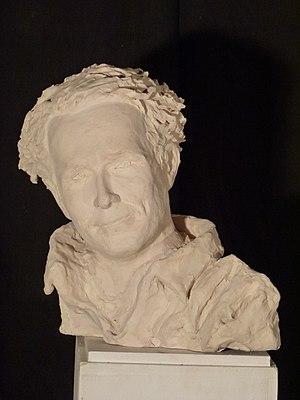
Buste de Jean Mermoz. Sculpture de Délie Duparc. Terre cuite.
Jean Mermoz, né à Aubenton le 9 décembre 1901 et disparu dans l'océan Atlantique le 7 décembre 1936, est un aviateur français, figure légendaire de l'Aéropostale, surnommé l'« Archange ».